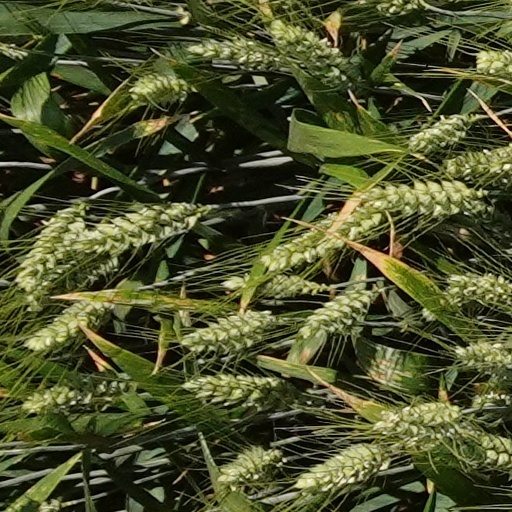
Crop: wheat